Answer in natural language. How many Doorways are visible in the scene? Choose between the following options: 1, 4, 2, 0 or 3
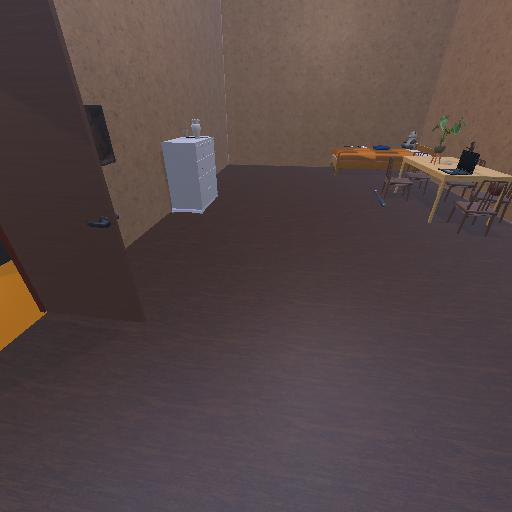
<answer>1</answer>